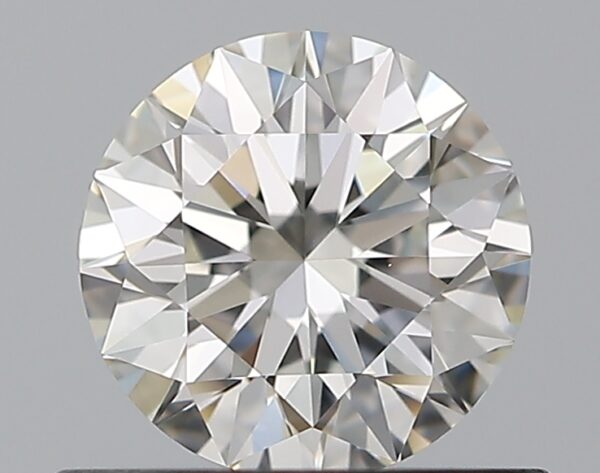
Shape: round
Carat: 0.6
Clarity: VVS2
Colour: H
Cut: EX
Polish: EX
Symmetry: EX
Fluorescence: F
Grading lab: GIA
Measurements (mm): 5.37 x 5.4 x 3.35